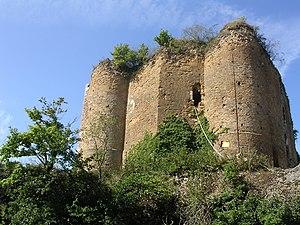
Ruines du château-fort de Franchimont (XIVe, XVe et XVIe siècles) This is a photo of a monument in Wallonia, number: 63076-CLT-0022-01
Albert Moxhet, né le 2 novembre 1940, est un écrivain belge, auteur ou coauteur d'une quarantaine d'ouvrages, romaniste, critique d'art dans la presse écrite, la presse audio et sur Internet.
Anne Liégeois est une illustratrice, dessinatrice et graphiste belge.